Fokker E.IV

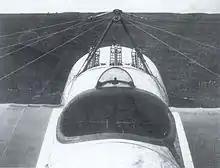
The Fokker E.IV's original "three-Spandau" armament, before the portside gun was removed.

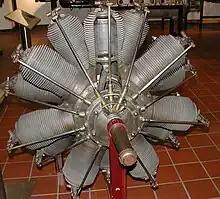
German Oberursel U.III engine in museum

The prototype E.IV was accepted for testing by the German "Inspektion der Fliegertruppen" in September 1915. It was fitted with three forward-firing 7.92 mm (.312 in) lMG 08 "Spandau" machine guns, mounted to fire upwards at 15°. Anthony Fokker demonstrated the E.IV at Essen but the complicated triple-synchronization gear failed and the propeller was damaged. The removal of the left-side gun is believed to have been pioneered on Oswald Boelcke's E.IV, believed to have borne IdFlieg serial 123/15, with a simpler double-synchronisation system used on the retained center-line and right side MG 08 Spandau guns. The fitment of dual MG 08 "Spandau" forward-firing synchronized machine guns became the standard armament for production E.IVs, and indeed for all subsequent German D-type biplane fighters. The angling of the guns was also abandoned.